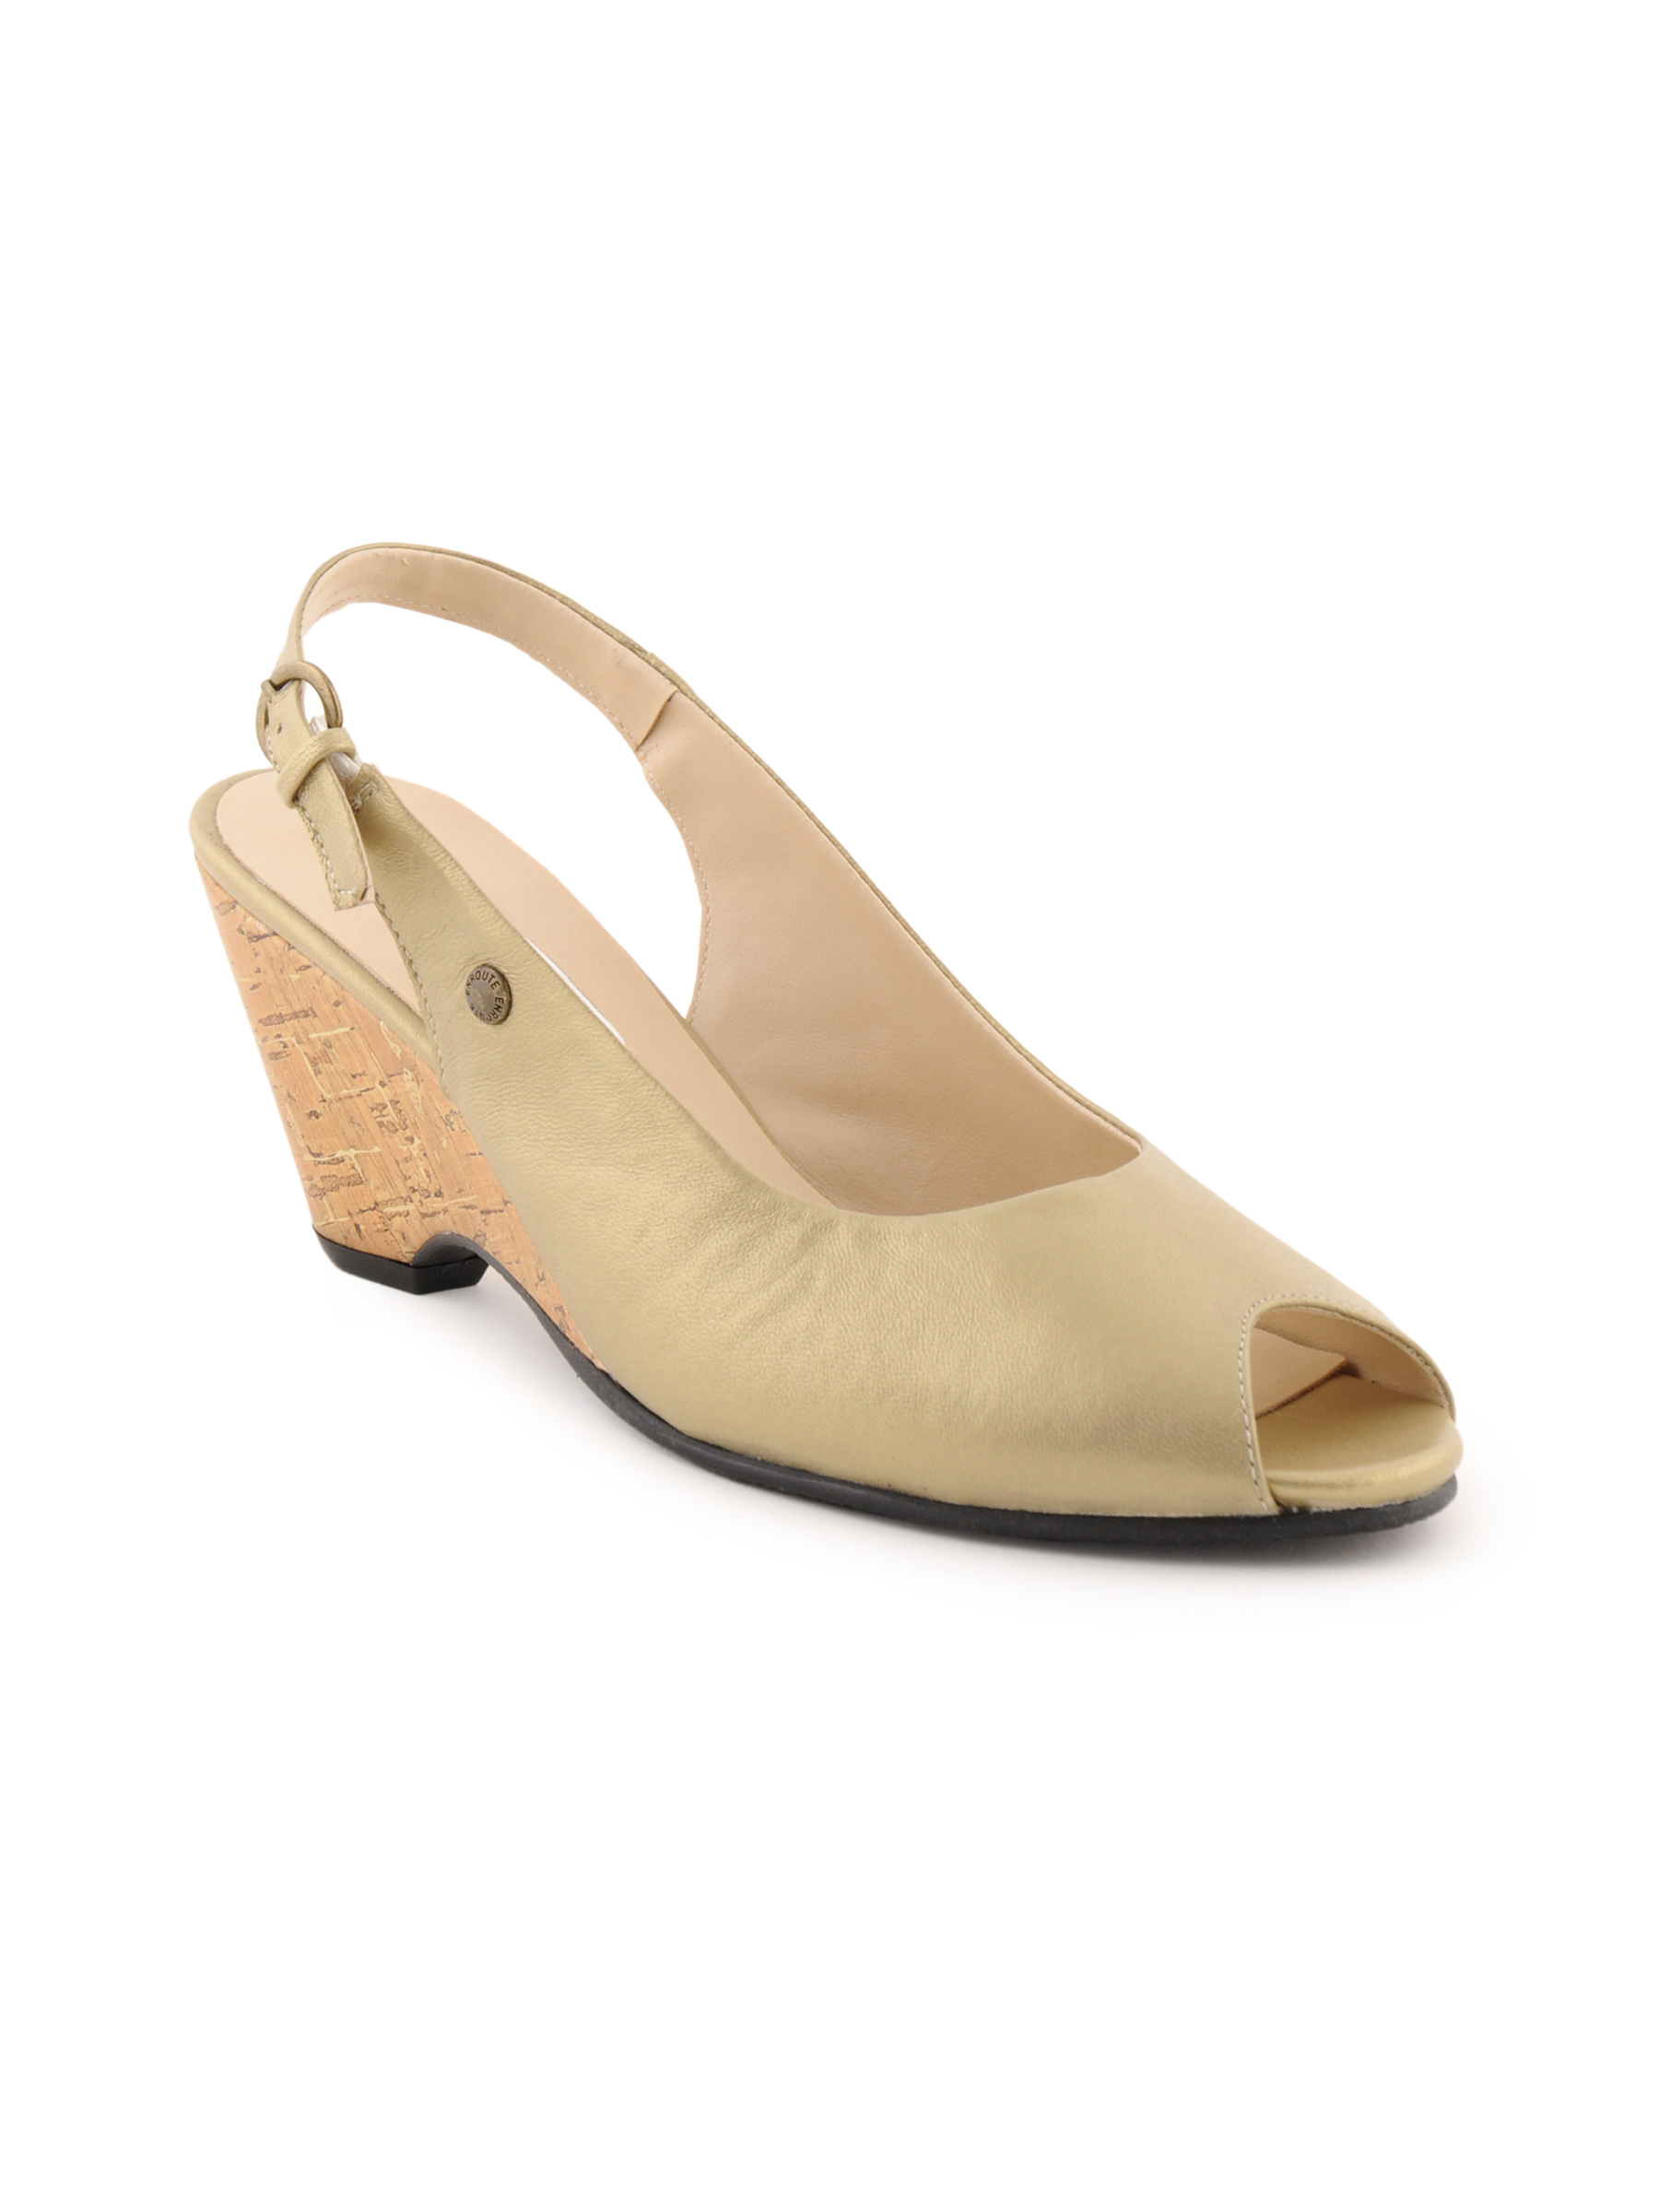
Enroute Women Casual Gold Peep Toes
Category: Footwear / Shoes / Heels
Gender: Women
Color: Gold
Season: Summer 2012
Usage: Casual